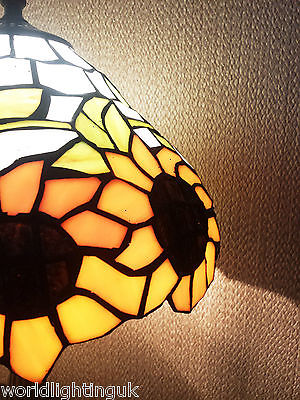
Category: lamp